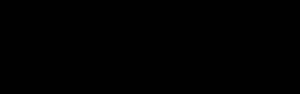
En mathématiques, et plus particulièrement en géométrie et en topologie algébrique, un nœud est un plongement d'un cercle dans ℝ³, l'espace euclidien de dimension 3, considéré à des déformations continues près. Une différence essentielle entre les nœuds usuels et les nœuds mathématiques est que ces derniers sont fermés ; les propriétés physiques des nœuds réels, telles que la friction ou l'épaisseur des cordes, sont généralement également négligées. Plus généralement, on parle aussi de nœud pour des plongements de dans, tout particulièrement dans le cas. L'étude des nœuds mathématiques s'appelle la théorie des nœuds.